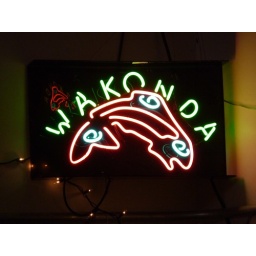
A very nice neon sign above the bar